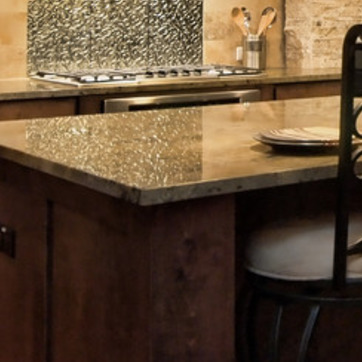
Material: polishedstone